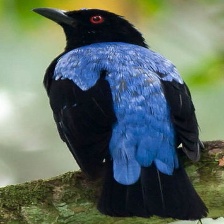
Species: FAIRY BLUEBIRD
Scientific name: IRENA